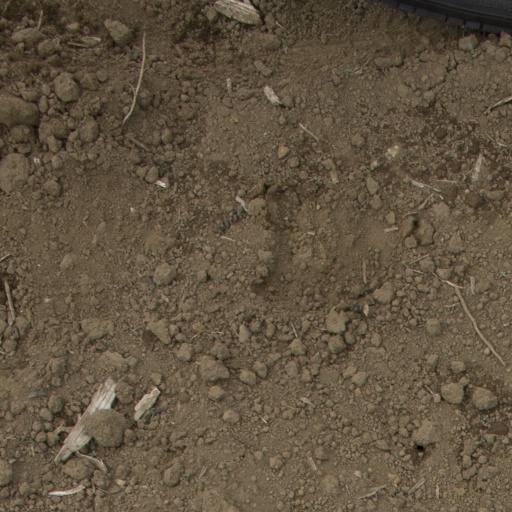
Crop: Jerusalem artichoke